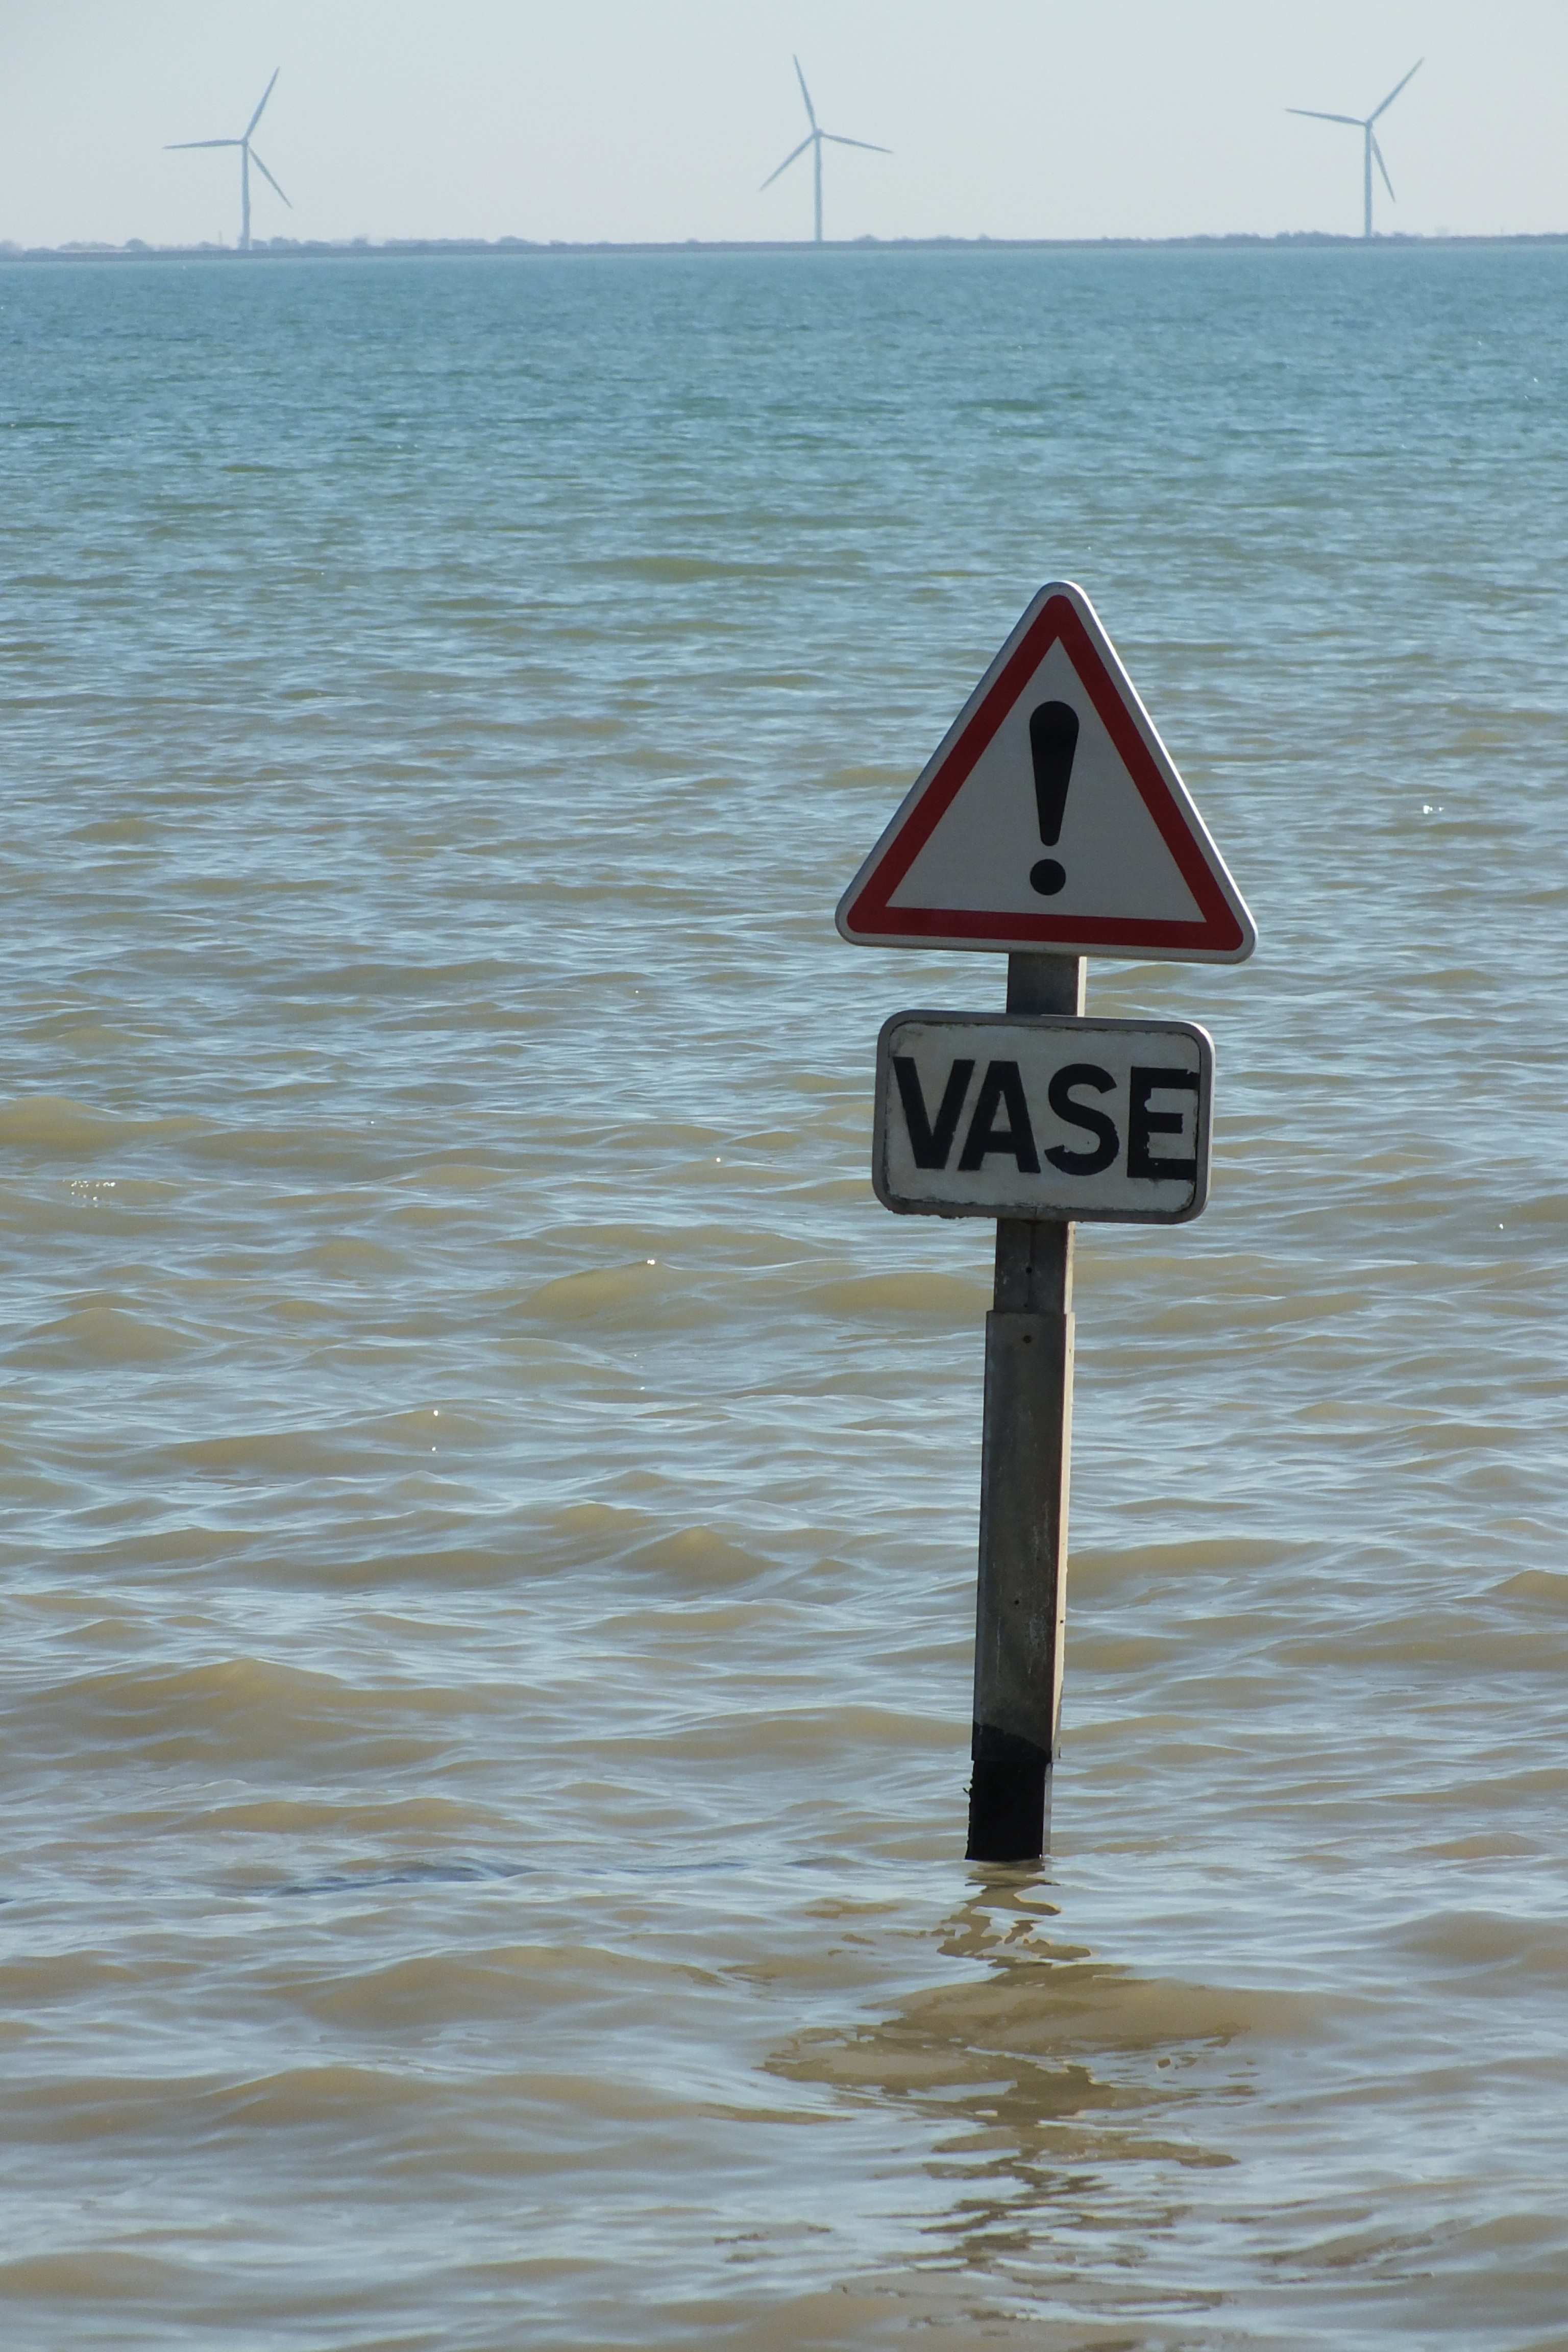
sea, coast, boat, wave, wind, vase, tower, wind turbine, panel, noirmoutier island